Aşıklı Höyük

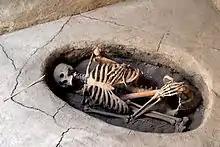
Hocker positioned burial found at Aşıklı Höyük

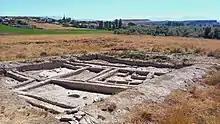
General view of Aşıklı Höyük.

Children represent 37.8% of the deceased, with 43.7% mortality within a year of birth. The skeletal remains are complete and with articulations intact, indicating that the burials have been primary. The graves contain either single or double burials. On one occasion two graves were found under the floor of room AB, belonging to an adjacent court (HG) with a large domed mudbrick oven paved with blocks of basalt. In one of the graves were the skeletons of a young woman and an elderly man; in the other a young woman buried together with her baby. The young woman had apparently undergone trepanation and survived only a few days after the operation. All skeletons were buried in the "hocker position", a fetal-like positioning were the arms are embracing the lower limbs. From a different grave a woman shows signs of being scalped immediately after her death, according to the cut marks on her skull. As many as 55% of the skeletons show signs of being burned. The burial under the floor AB is accommodated by walls with the interior side were painted in a purplish red colour. The oven in HG indicates that this was indeed "special individuals of an elite class", claiming it can be compared to the "Terrazzo" Building at Çayönü and the "Temple" Building at Nevalı Çori and therefore have been a shrine used for religious ceremonies. Many of the burials contain burial goods consisting of necklaces and bracelets made of beads of various sorts.